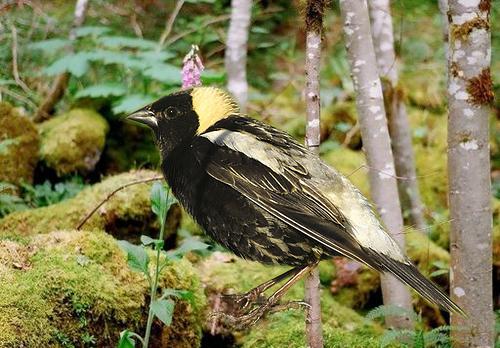
Bird species: Bobolink
Bird type: landbird
Background: land